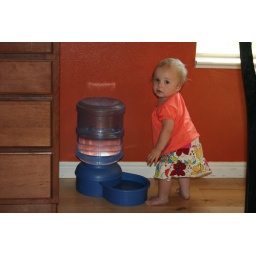
caught playing in the dog water